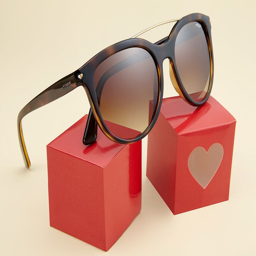
hearts are better than one .